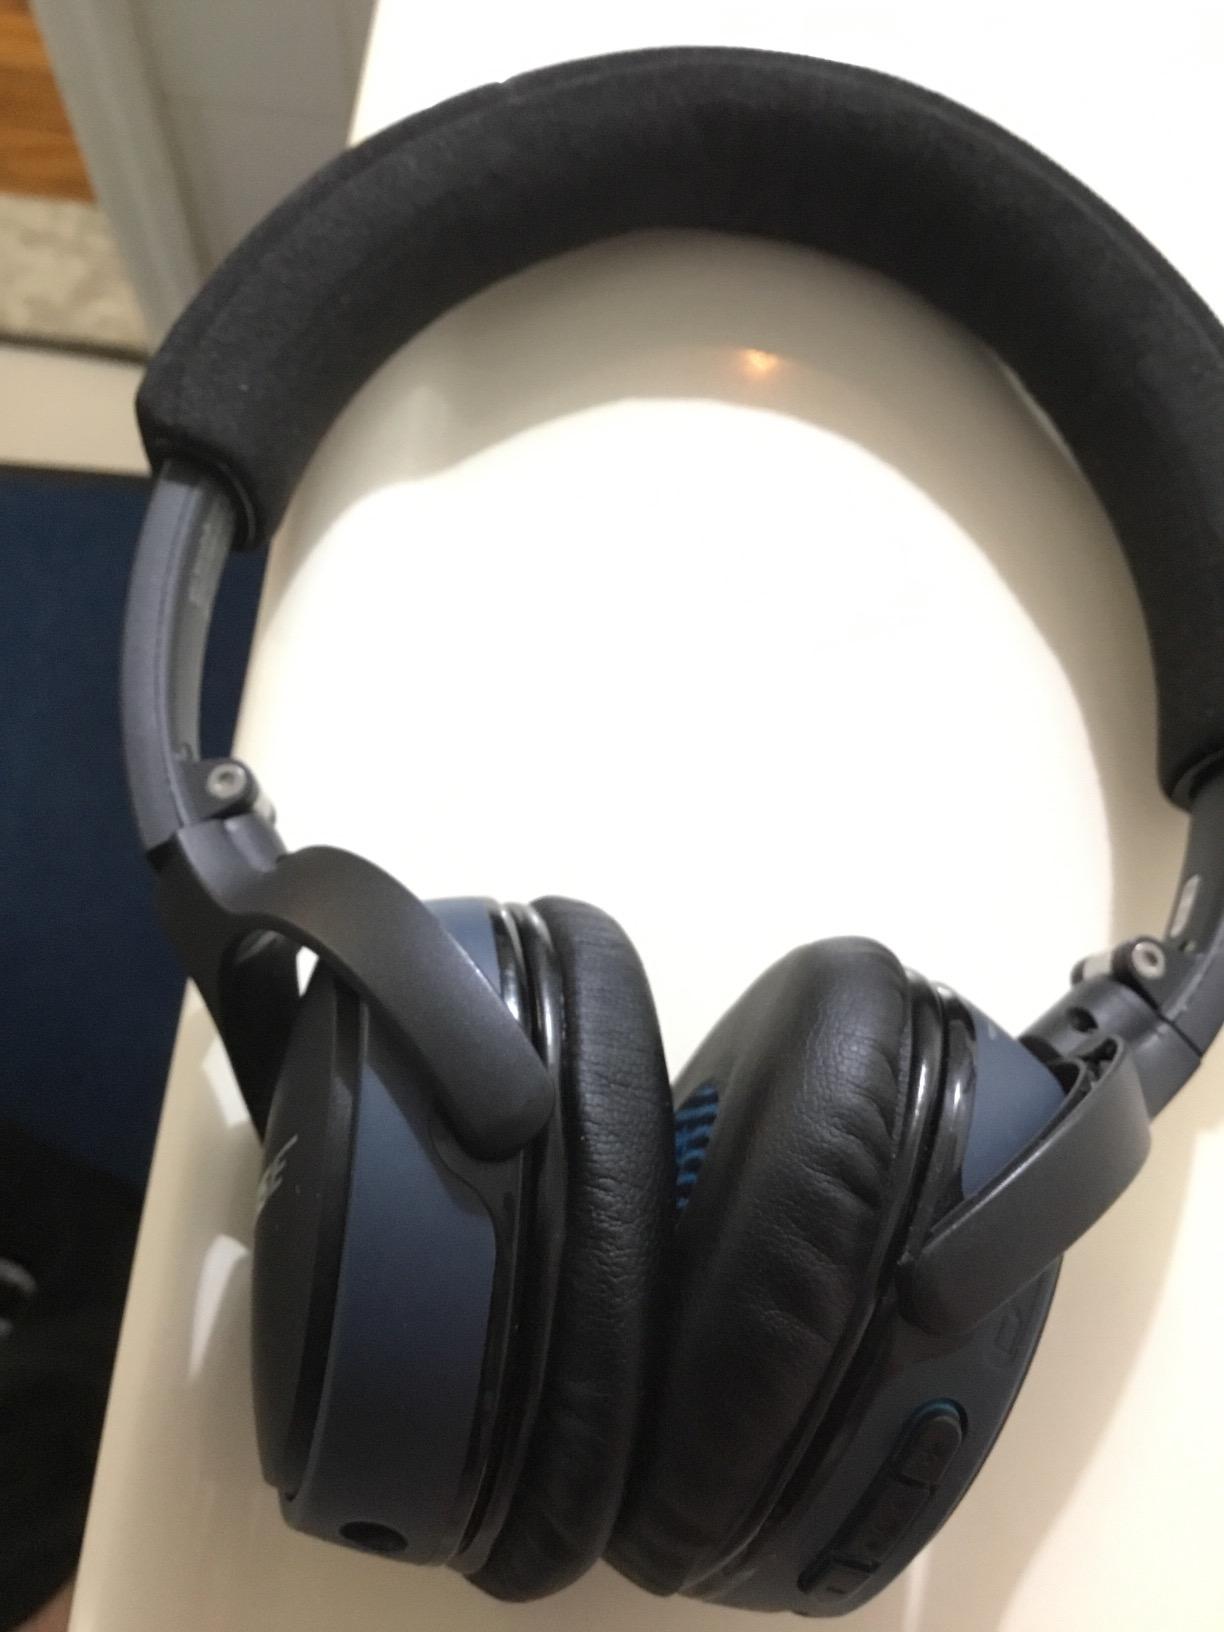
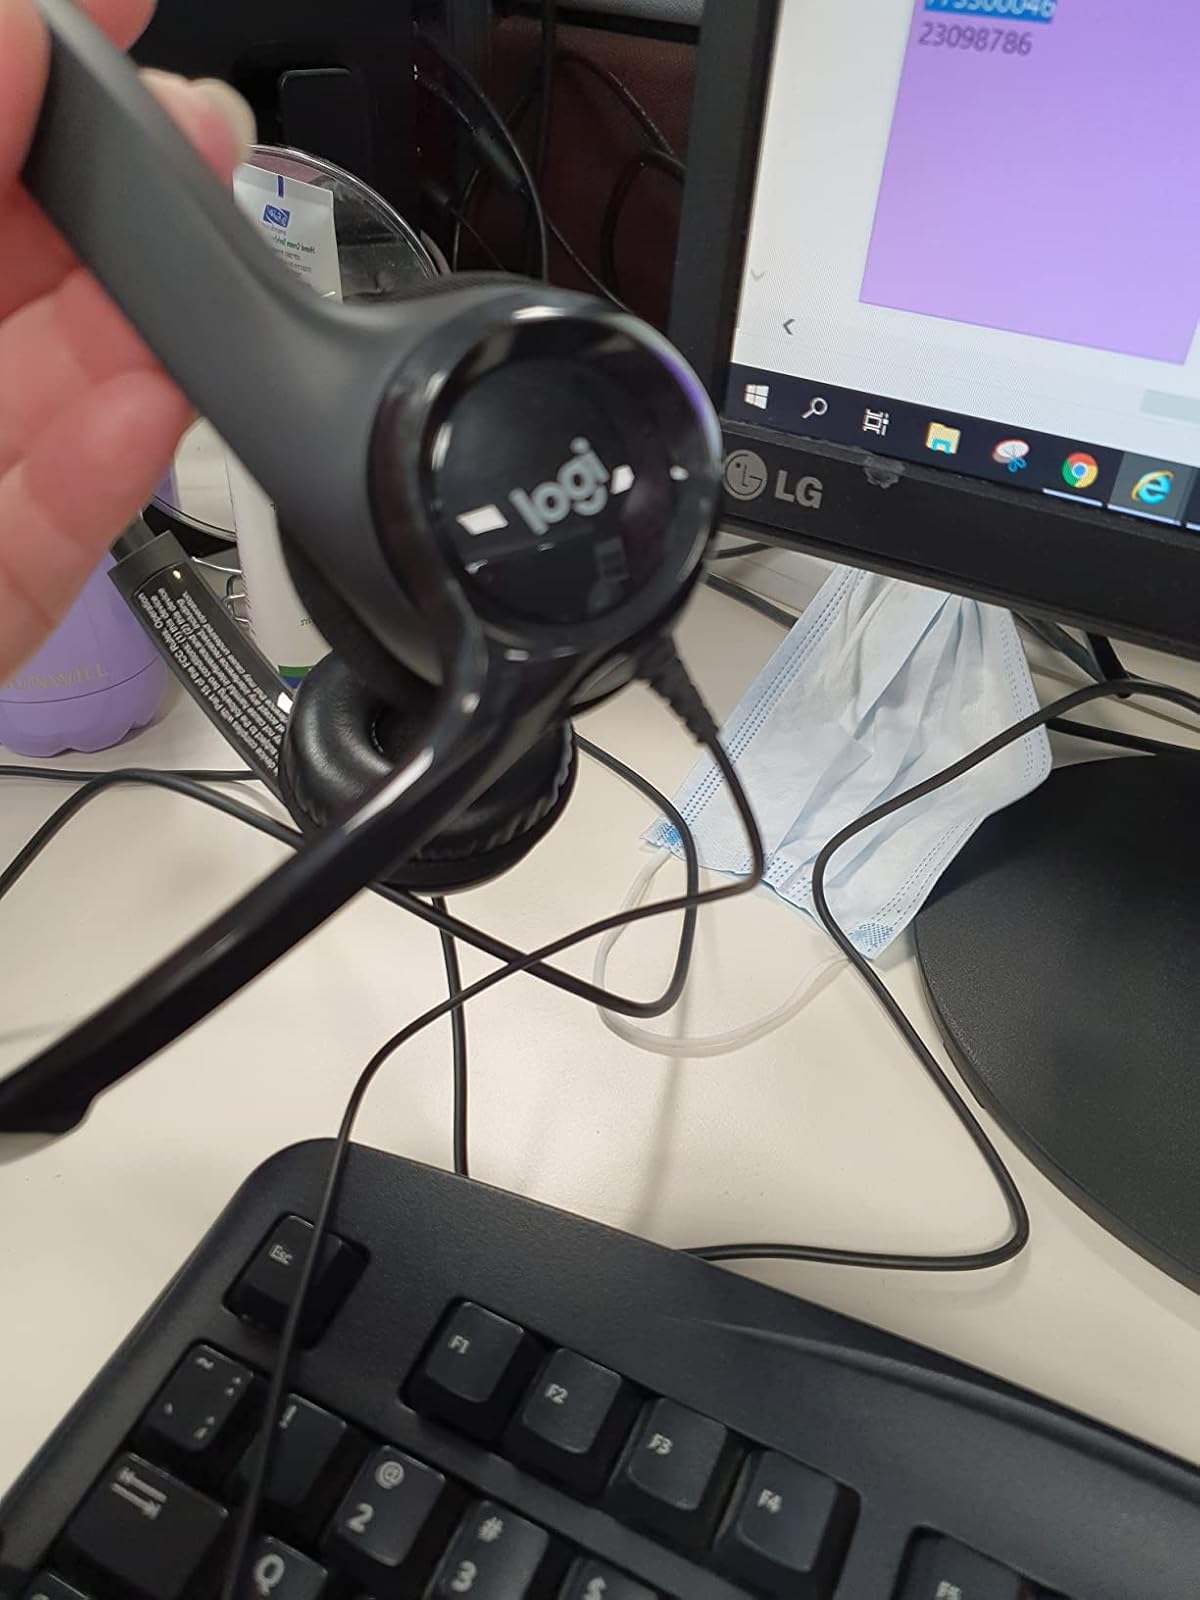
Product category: headphones
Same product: no